Della T. Lutes

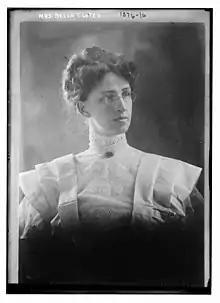
Mrs. Della T. Lutes

Della Thompson Lutes (born September, 1867 in Summit Township, Jackson County, Michigan; died Cooperstown, New York, July 13, 1942) was an American writer, editor, and expert on cooking and housekeeping. Her 1936 memoir and cookbook "The Country Kitchen" won a National Book Award for Nonfiction.